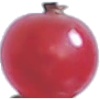
Label: redcurrant